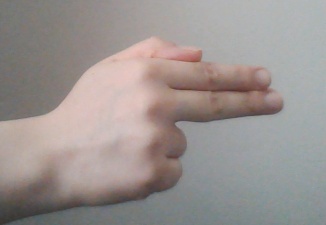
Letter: ghain